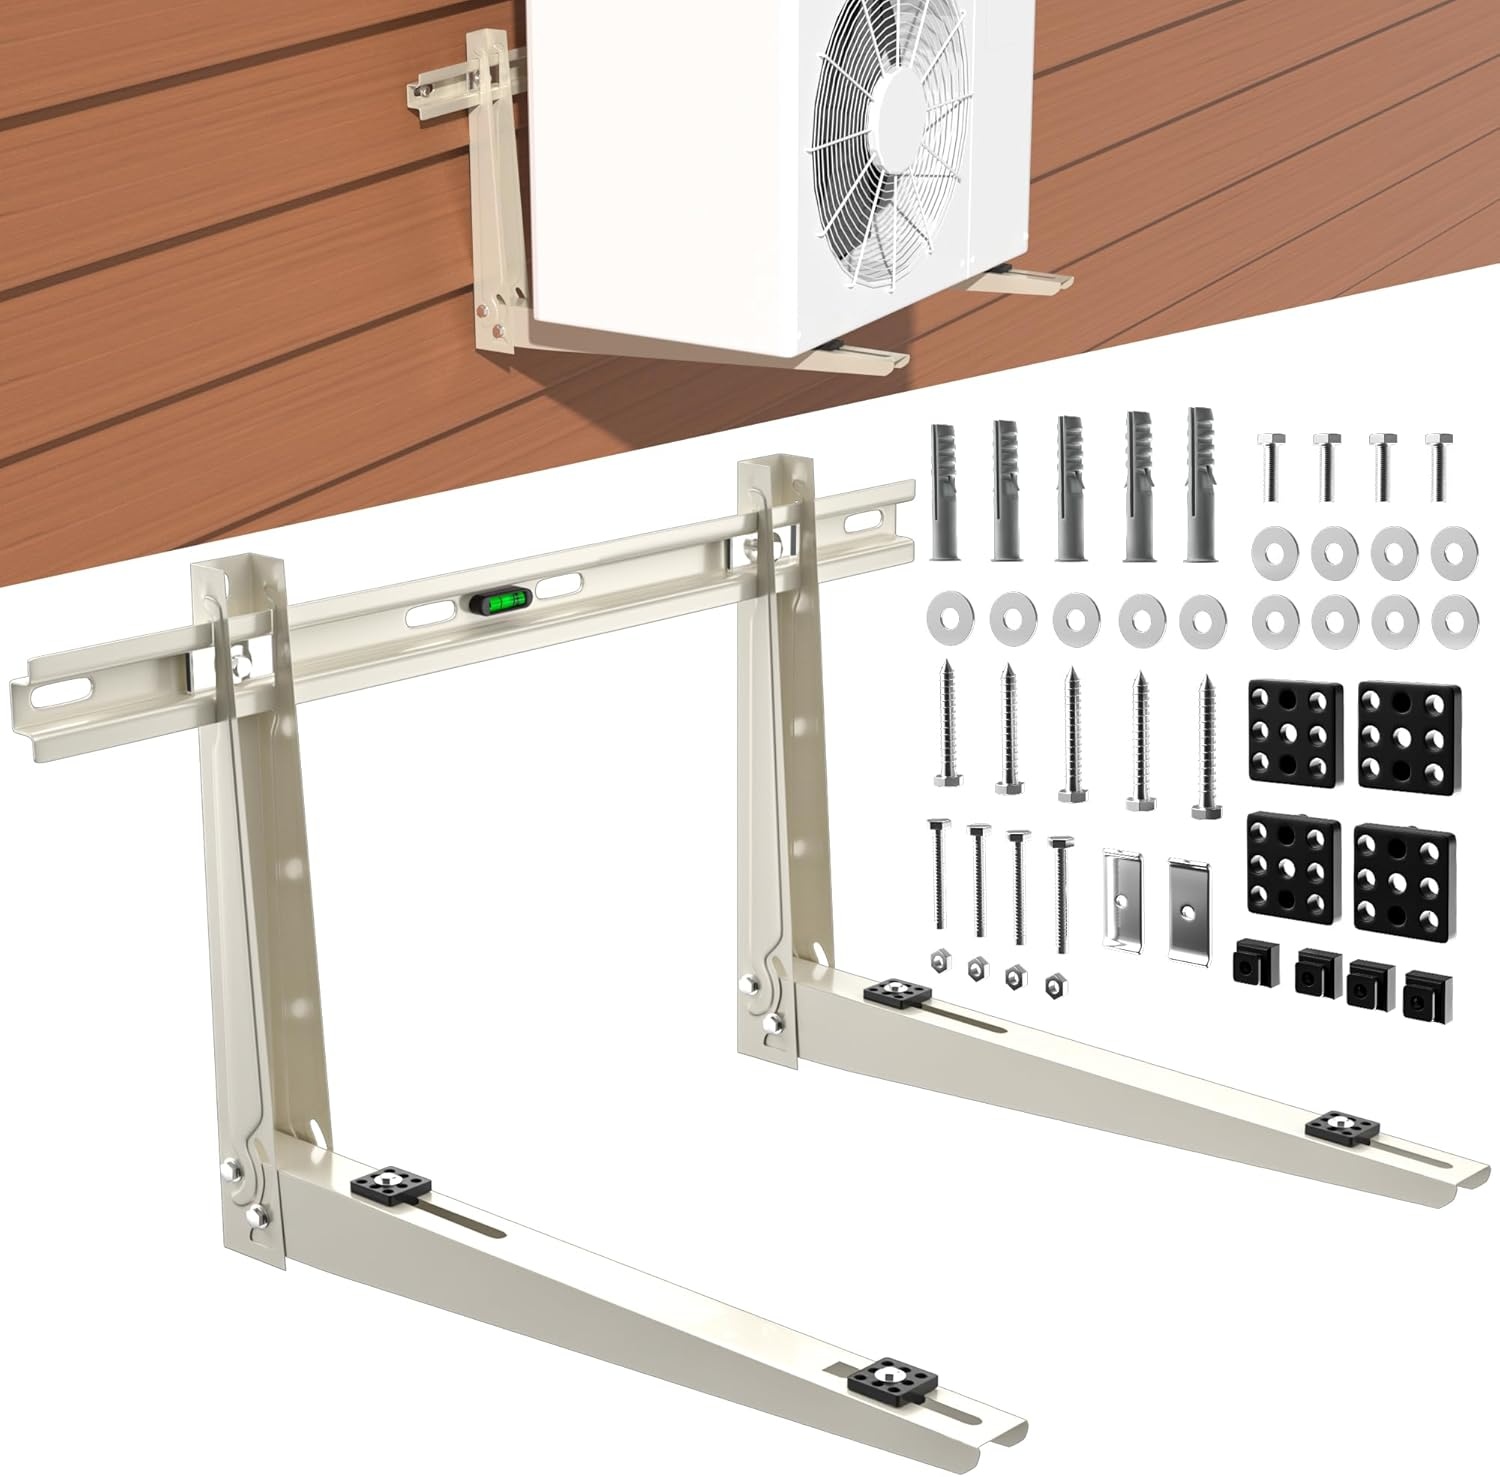
Review Max 490 Lb Capacity Mini Split Wall Bracket by Toutgood
Introducing the strong and reliable Mini Split Wall Mounting Strong Bracket from Toutgood! If you're in need of a sturdy support system for your outdoor ductless mini split air conditioner heat pump AC systems, look no further. With a maximum weight capacity of 490 lbs, this bracket is designed to securely hold units ranging from 12000 Btu to 24000 Btu, providing you with peace of mind and ensuring the safety of your equipment. This durable bracket is a must-have accessory for anyone looking to properly mount their mini split system. Made with high-quality materials, it offers a strong and stable foundation for your AC unit, ensuring it stays securely in place. Installation is a breeze, making it easy for both professionals and DIY enthusiasts to set up without any hassle. One of the standout features of this bracket is its versatility. It is compatible with a wide range of outdoor ductless mini split air conditioner heat pump AC systems, making it a practical choice for many different setups. Whether you are looking to mount a 12000 Btu unit or a 24000 Btu unit, this bracket has got you covered. In addition to its impressive weight capacity and compatibility, the Mini Split Wall Mounting Strong Bracket is also designed with durability in mind. It is built to withstand the elements, ensuring that your AC unit remains securely mounted even in harsh weather conditions. Say goodbye to worrying about your unit being unstable or unsafe - with this bracket, you can trust that your equipment is well-supported. Overall, the Mini Split Wall Mounting Strong Bracket from Toutgood is a reliable and well-designed accessory that offers the stability and support you need for your outdoor ductless mini split air conditioner heat pump AC system. Its maximum weight capacity, compatibility with various units, and durable construction make it a smart choice for anyone in need of a dependable mounting solution.Upgrade your setup with this bracket and enjoy peace of mind knowing that your AC unit is securely and safely mounted.
Brand: GearMustHave
Category: Arts & Entertainment > Hobbies & Creative Arts > Musical Instruments > Woodwinds > Recorders